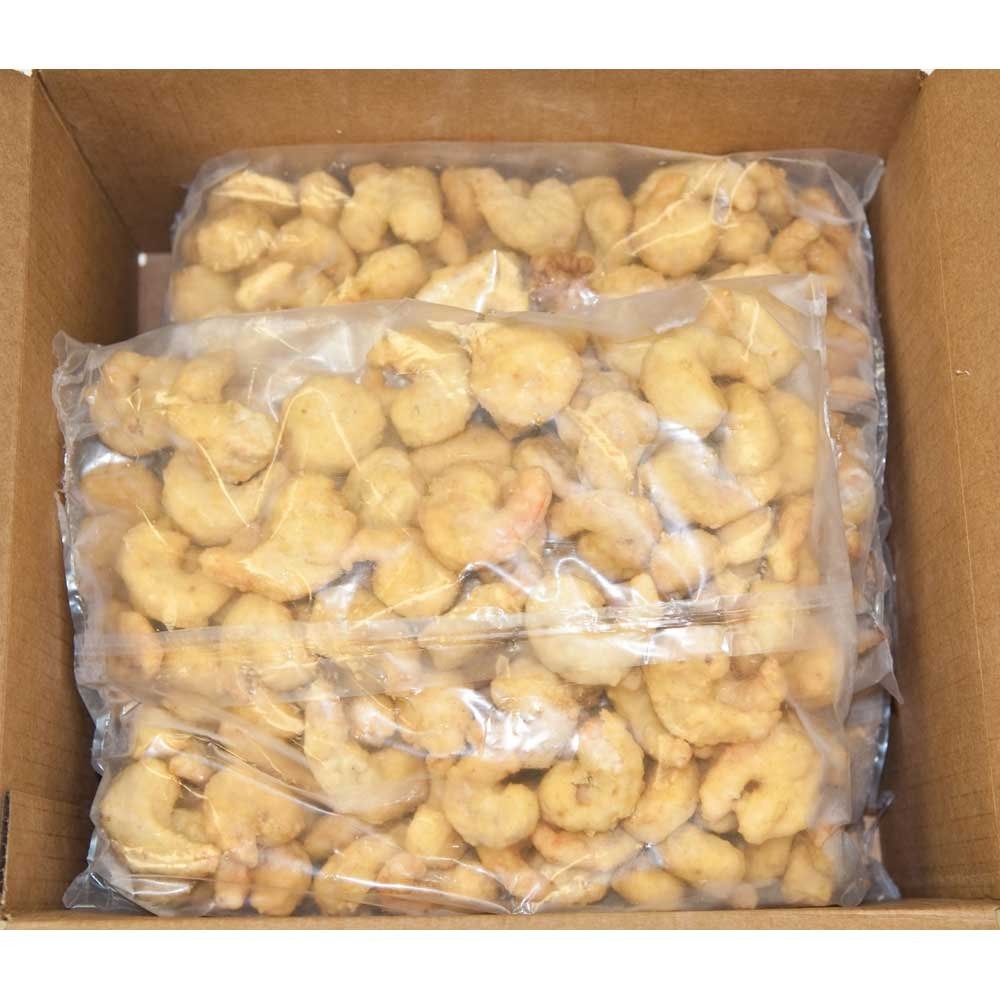
Item Name: Singleton Oven Ready Popcorn Breaded Shrimp, 2.5 Pound -- 2 per case.
Bullet Point 1: Oven Ready Popcorn Breaded Shrimp
Bullet Point 2: Ships frozen, CANNOT be cancelled after being processed.
Bullet Point 3: Shrimp
Product Description: Shrimp is excellent source of protein, easy preparation, naturally low in fat, low cholesterol, zero grams Trans fat.
Value: 40.0
Unit: Ounce

Price: 122.89